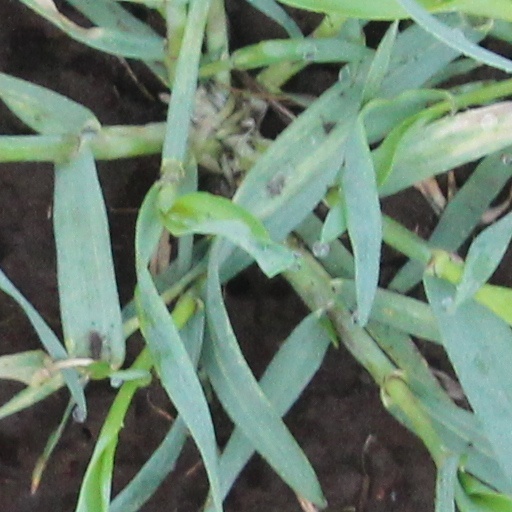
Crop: wheat